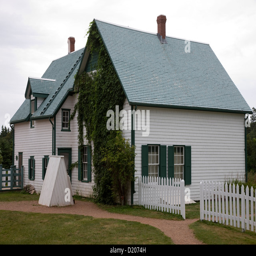
the farm and farmhouse of book in a city